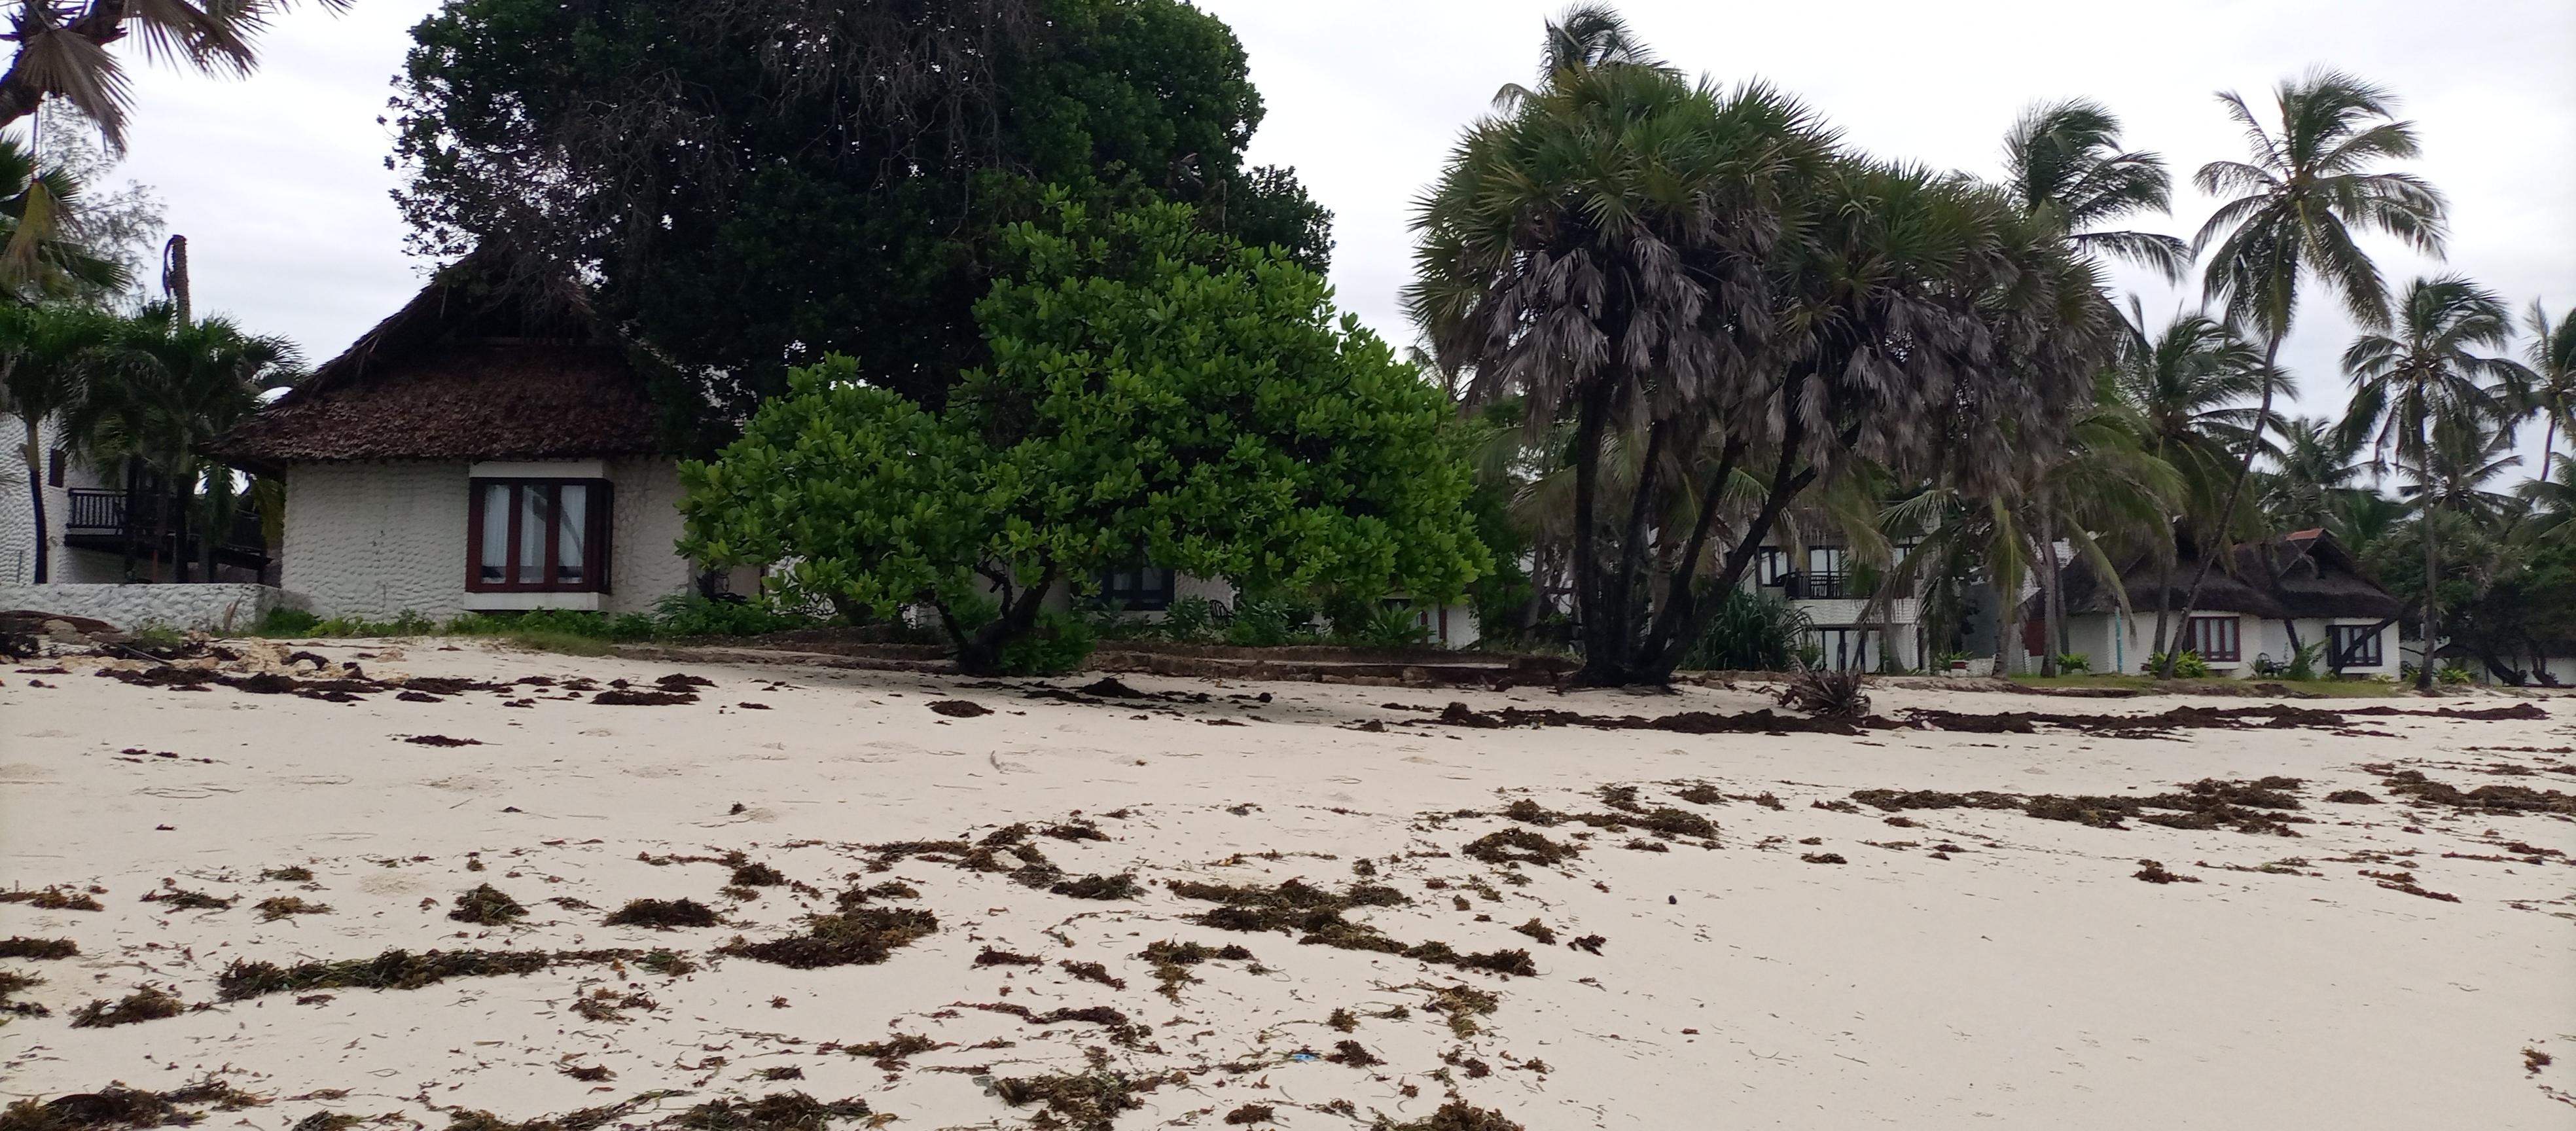
Sehemu ya pwani inaonekana kua na uchafu tunaona nyumba nyeupe yenye ukuta mweupe na paa lenye lililotengenezwa na makuti. Miti zikionekana upande wa nje zenye majani ya kijani kibichi.